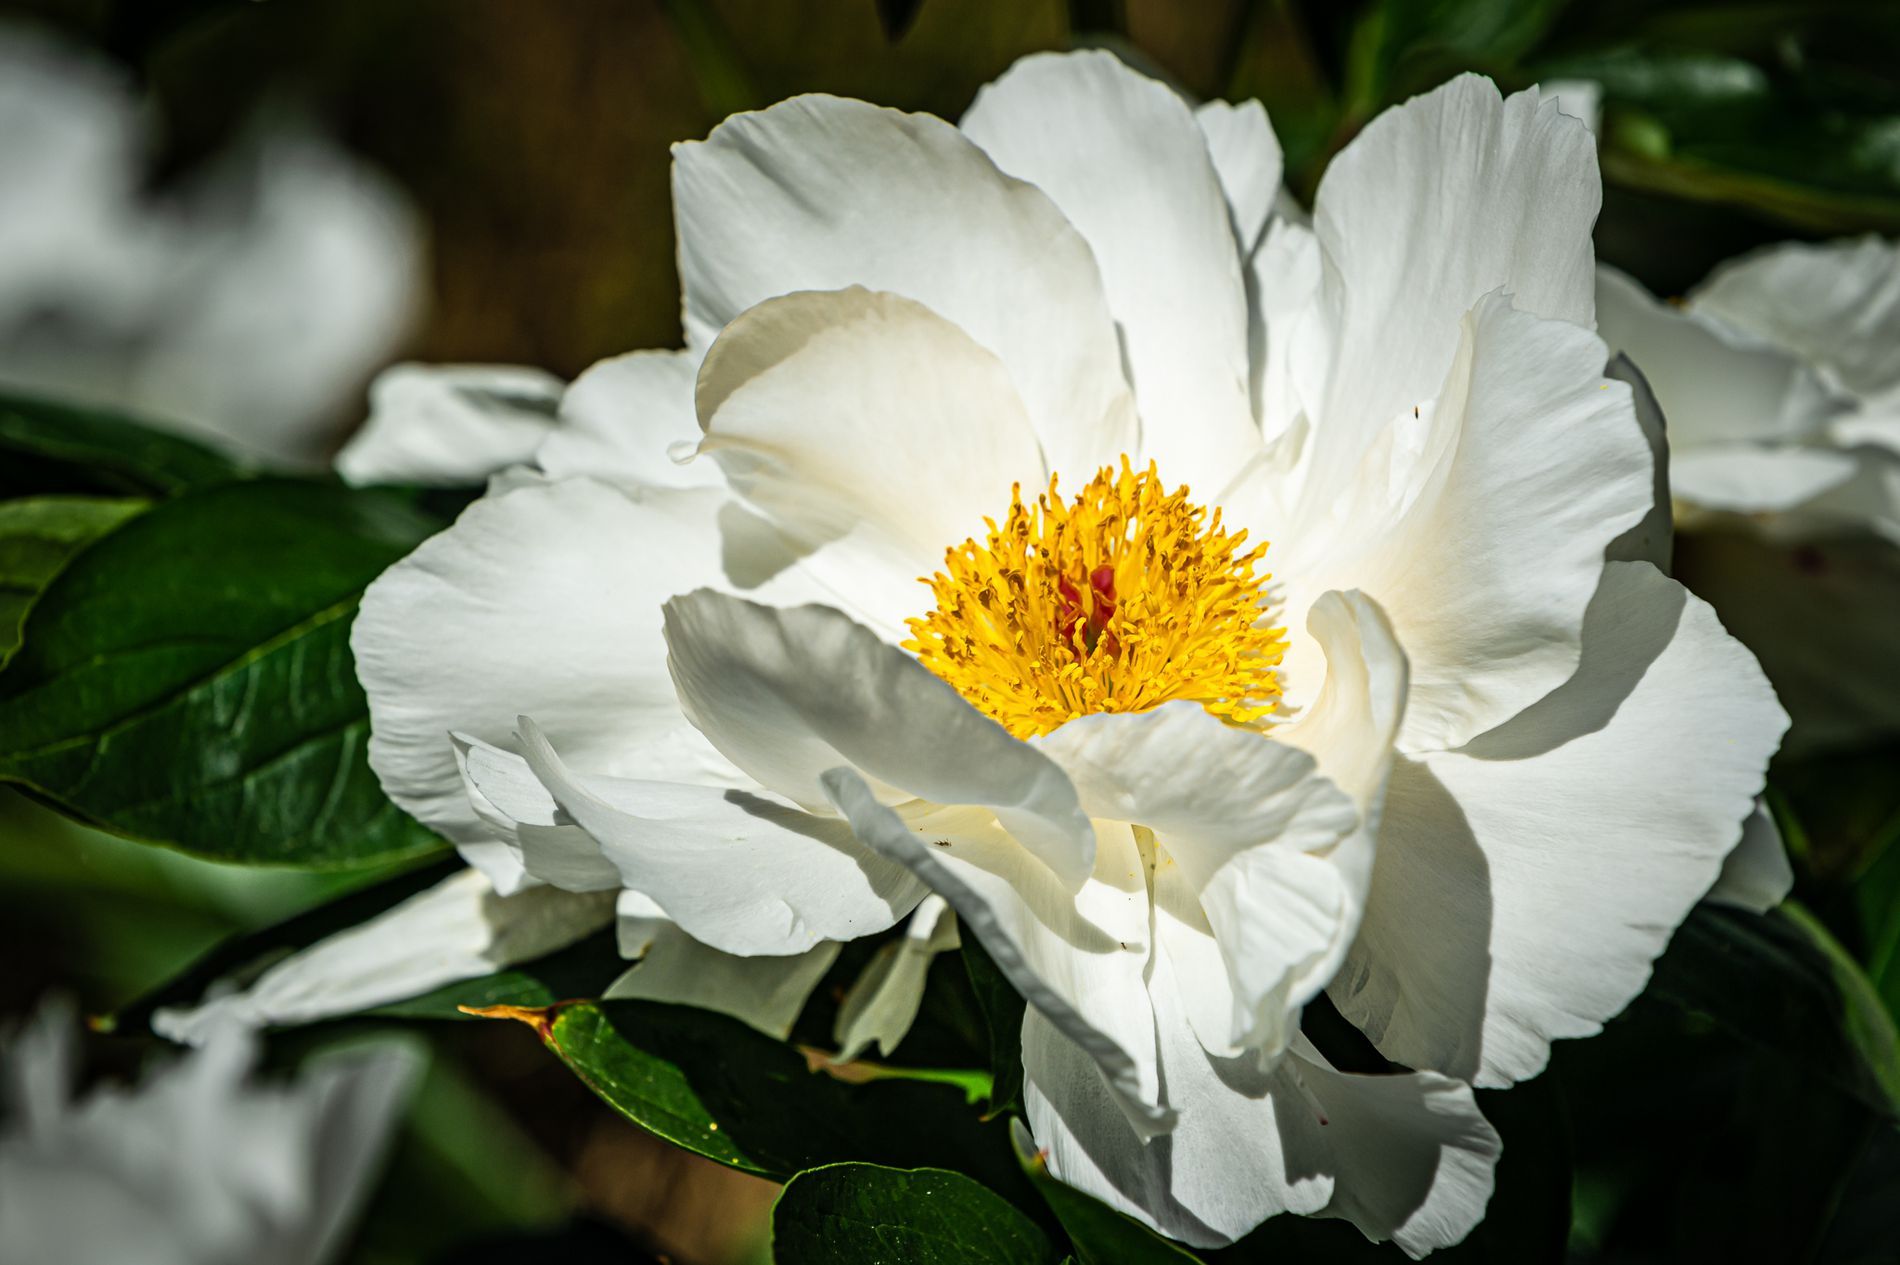
White flower shining in the sun
An open white flower with a white center surrounded by green leaves against a dark, blurry background.
The image shows a close-up shot of a white flower. The petals are soft and large, with a yellow center. The flower is surrounded by bright green leaves. Sunlight filters through the petals and leaves highlighting the textures. Another flower is visible in the blurred background.
Labels: Plant, Pollen, Anemone, Flower, Petal, Rose, Peony, Geranium, Anther, Daisy, Leaves, background
Camera: NIKON CORPORATION NIKON D4
Lens: 70.0-200.0 mm f/2.8, 70.0-200.0 mm f/2.8
Aperture: F8
Exposure: 1/1250 sec
ISO: 125
Focal length: 175.0 mm